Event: Ecuador Earthquake
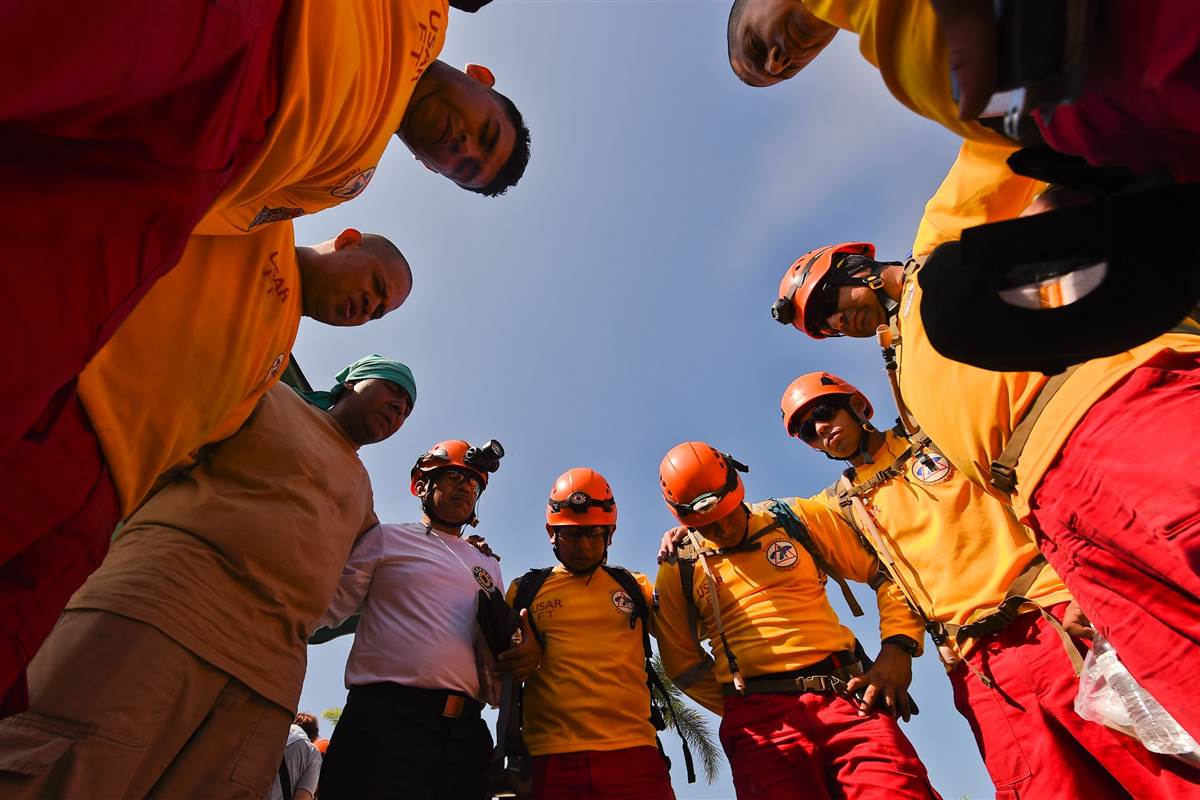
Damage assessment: no_damage